Jean Baptiste Plauché

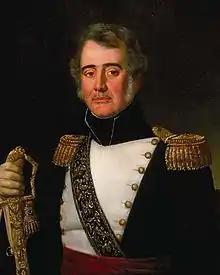
Portrait by Jean Joseph Vaudechamp, 1836.

Jean Baptiste Plauché (28 January 1785 – 2 January 1860) was a Louisiana soldier and politician. He was lieutenant governor of Louisiana from 1850 to 1853 under Governor Joseph M. Walker.